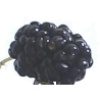
Label: Mulberry 1